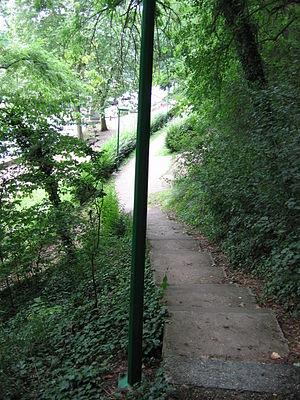
Promenade sur le Mont-Olympe à Charleville-Mézières, en Ardennes, France
Cette liste de parcs et jardins publics de France recense l'ensemble des jardins publics, parcs publics et espaces verts appartenant aux collectivités territoriales de France. Les parcs et jardins appartenant à des institutions ou des établissements publics français figurant dans cette liste sont des propriétés privées.
Le mont Olympe est une colline ensérée aujourd’hui dans la ville de Charleville-Mézières. Ce fut une implantation romaine puis un lieu fortifié, avant de devenir une colline boisée à la limite de l’ancienne commune de Montcy-Saint-Pierre, faisant face à Charleville. Aujourd'hui Montcy-Saint-Pierre a été absorbé par Charleville-Mézières, et ce mont également. Son nom est une réminiscence de l’antiquité et lui a été attribué par le fondateur de Charleville, Charles de Gonzague. C'était précédemment la motte du Châtelet.